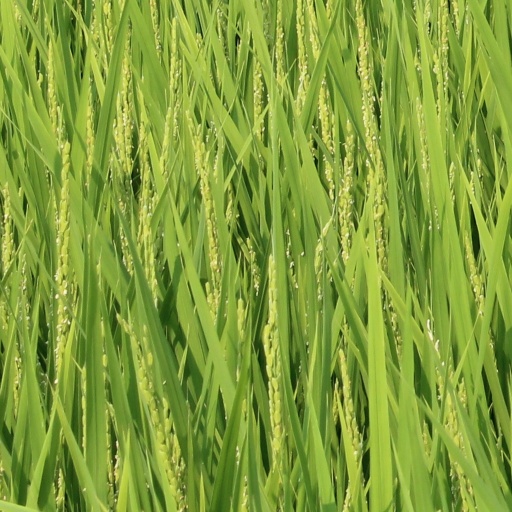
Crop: rice